Bentham Works

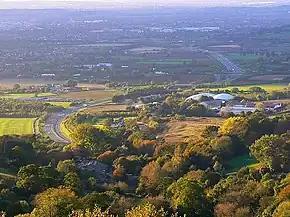
The site in October 2007, seen from the east

The Bentham Works was a site of the Gloster Aircraft Company.